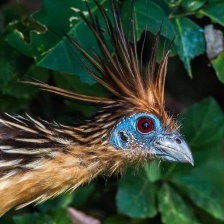
Species: HOATZIN
Scientific name: OPHISTHOCOMUS HOAZIN